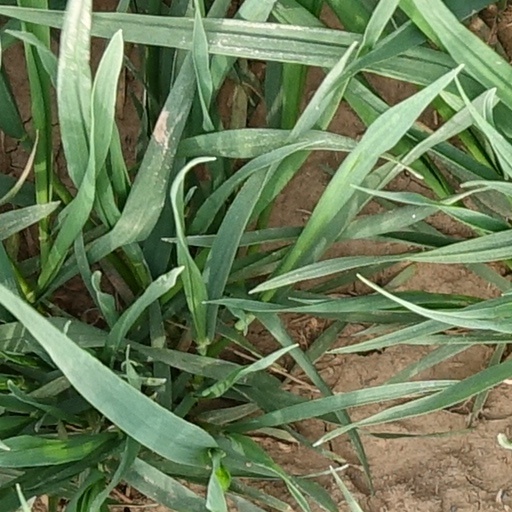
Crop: wheat